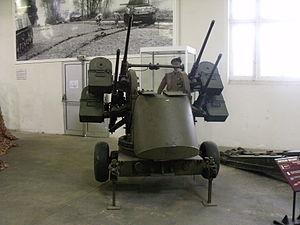
Le M45 Quadmount est un équipement militaire de lutte antiaérienne composé de quatre mitrailleuses Browning M2 montées en une paire de chaque côté d'une tourelle mue par énergie électrique, l'affut Maxon.